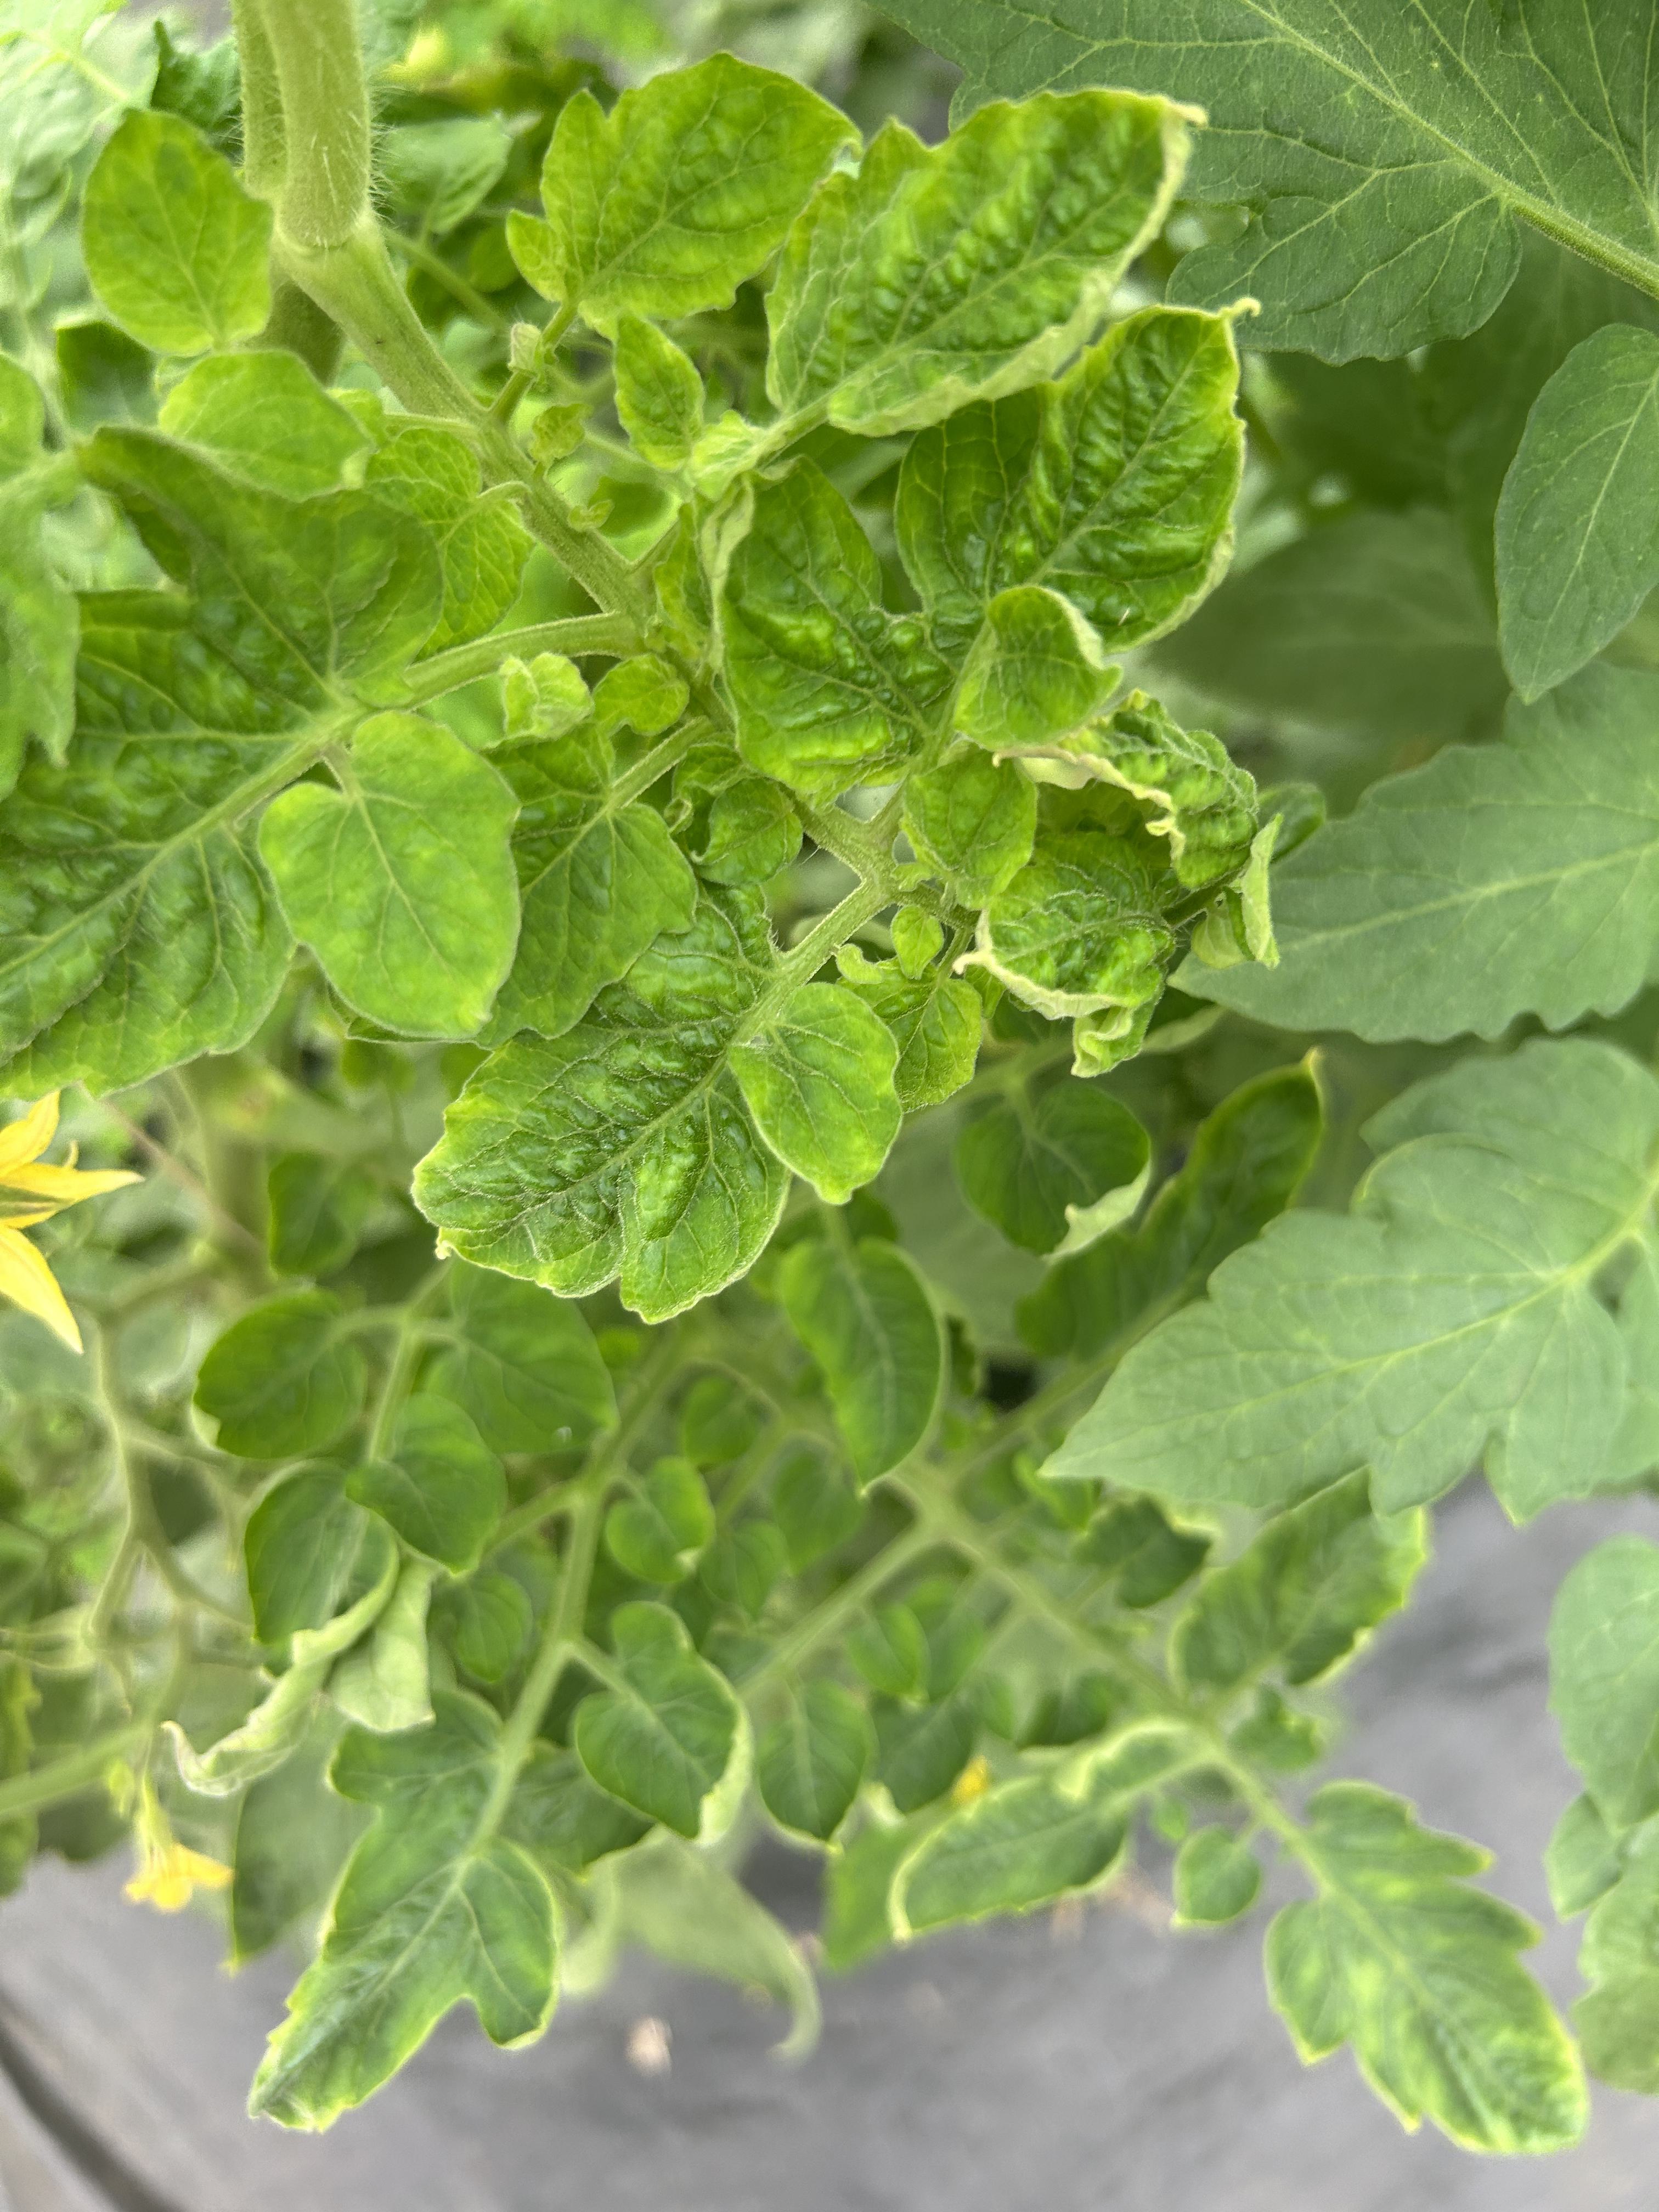
Disease: Viral